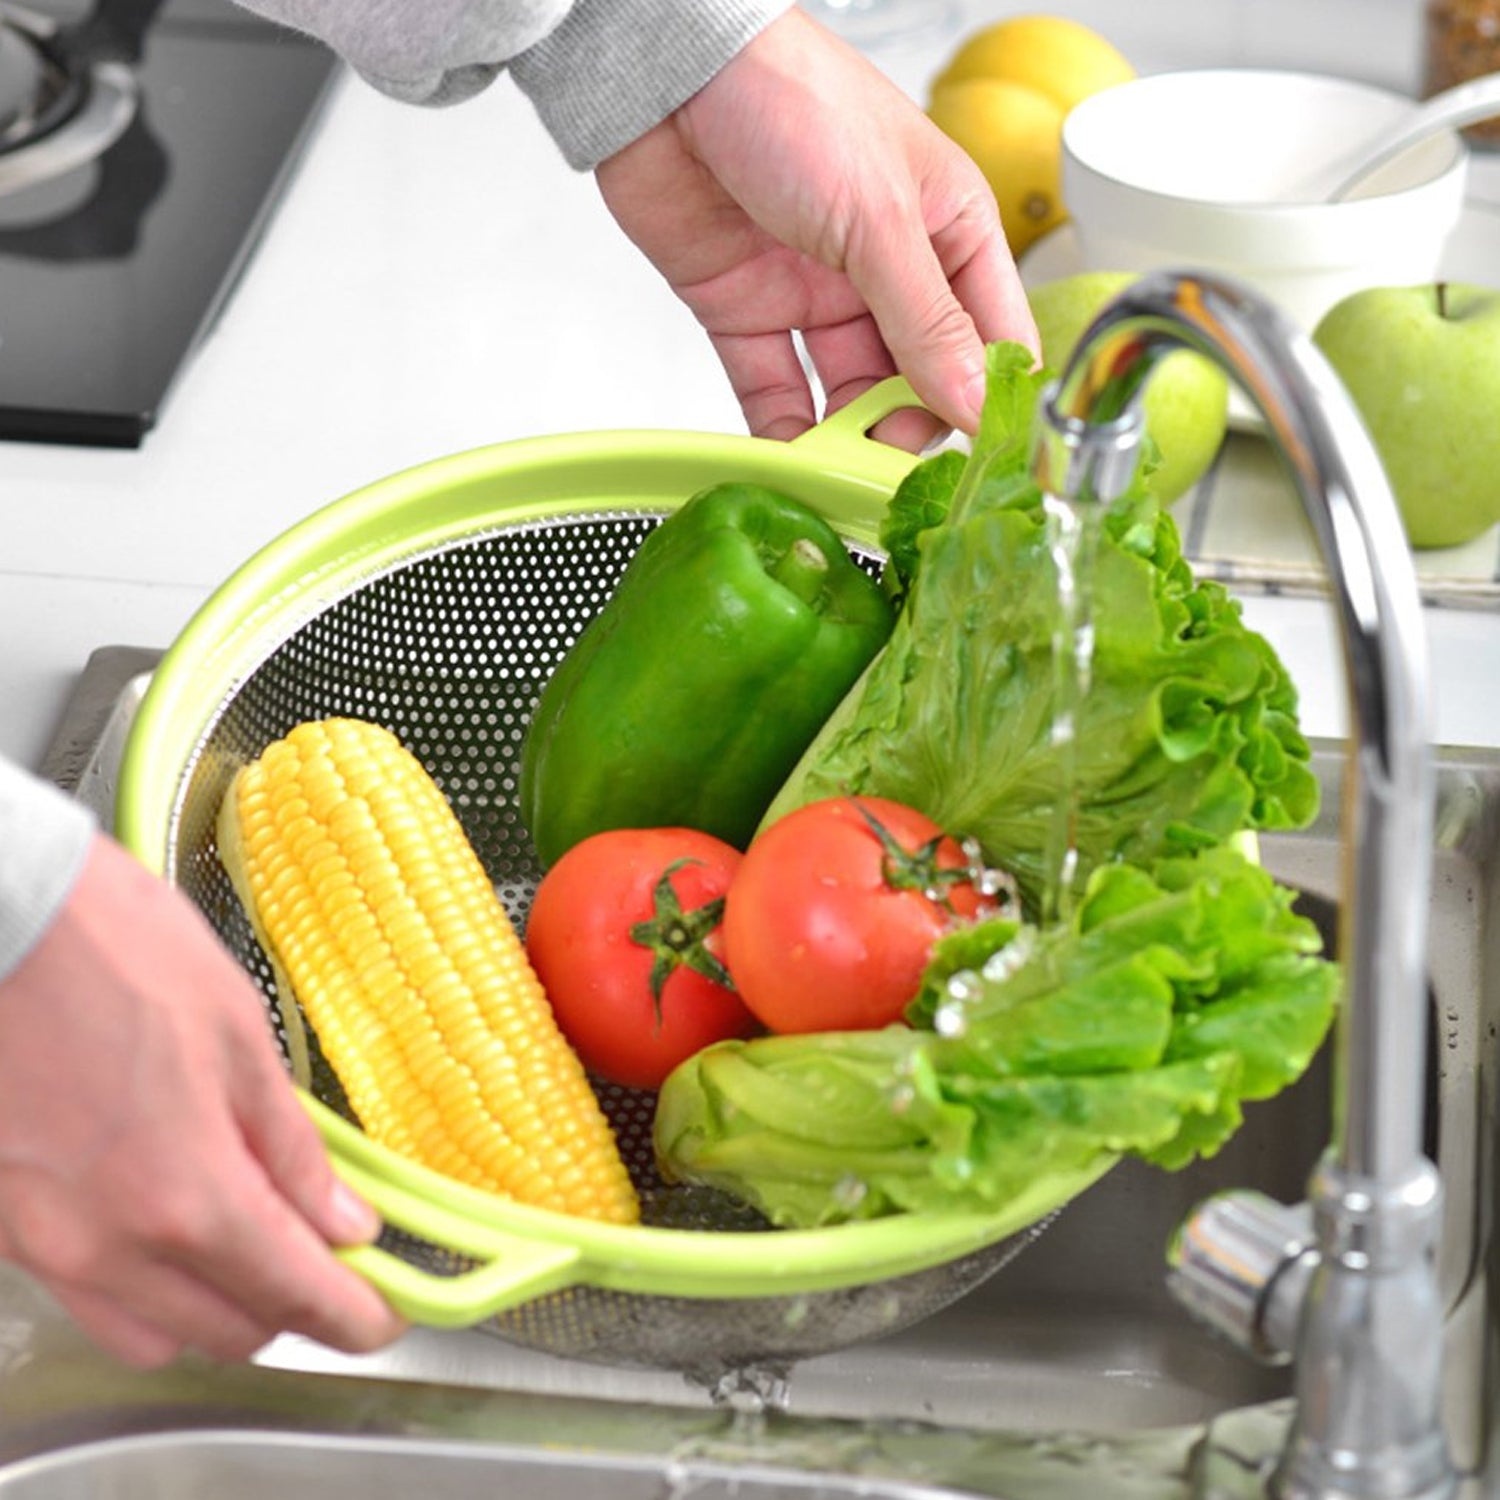
Stainless Steel Colander with Handle, Large Metal Green Strainer for Pasta, Spaghetti, Berry, Veggies, Fruits,  Kitchen Food Colander, Dishwasher Safe
7145 Stainless Steel Colander with Handle, Large Metal Green Strainer for Pasta, Spaghetti, Berry, Veggies, Fruits, Kitchen Food Colander, Dishwasher Safe Description:- ★ MADE OF HIGH QUALITY STAINLESS STEEL: This heavy duty colander, which will last for decades, is made of solid, high quality stainless steel, and ergonomically designed. It will never rust. It’ll be your favorable kitchen gadget. ★ ERGONOMIC AND STURDY HANDLE: Easy and comfortable to grip. ★ DRAINS FAST: The right size of holes is small enough so that food won’t fall through, and the density of holes makes draining fast. It’s gonna be a lifelong investment for your household. ★ FASHIONABLE & BEAUTIFUL: A perfect idea for gifts and kitchen decoration. ★ Sturdy Double Handle - Easy and comfortable to grip. Stackable design to save your space, and it can hang for storage. Easy cleanup - just run it through the dishwasher. Dimension:- Volu. Weight (Gm) :- 845 Product Weight (Gm) :- 174 Ship Weight (Gm) :- 845 Length (Cm) :- 29 Breadth (Cm) :- 24 Height (Cm) :- 6
Brand: Styleva
Category: Home & Garden > Kitchen & Dining > Kitchen Tools & Utensils > Colanders & Strainers > Colanders